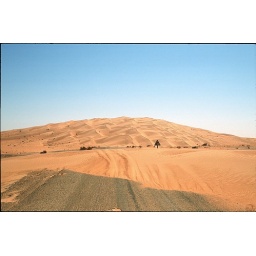
road ends in sand dune, Algeria